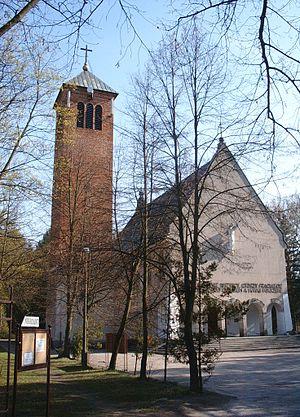
Baniocha est un village polonais de la gmina de Góra Kalwaria dans la powiat de Piaseczno de la voïvodie de Mazovie dans le centre-est de la Pologne.